SeaWorld San Diego

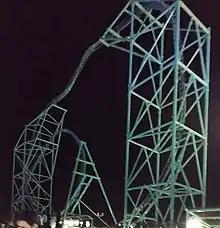
Electric Eel at night

Skytower is a gyro tower that was built in 1968 by Sansei Yusoki. The ride gives passengers a six-minute view of SeaWorld and San Diego via rising at a rate of while spinning slowly (1.02 rpm).